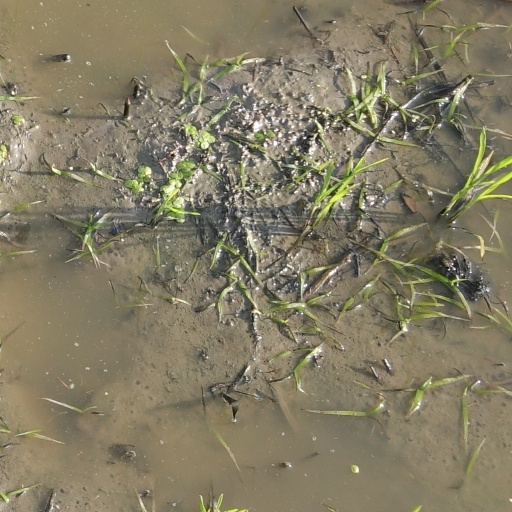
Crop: rice